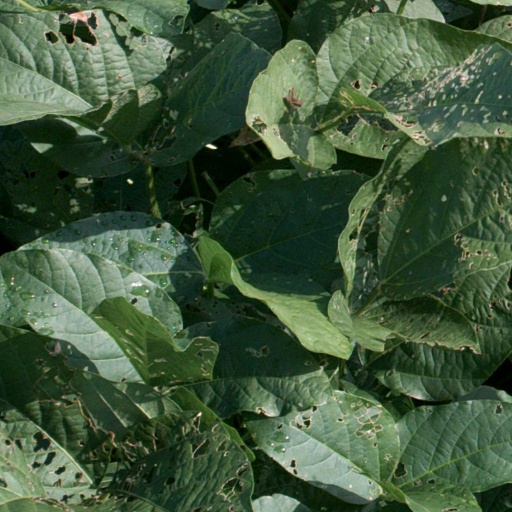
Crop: soybean